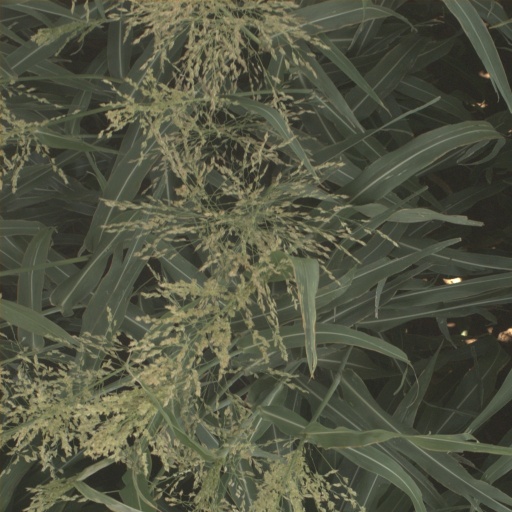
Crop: sorghum